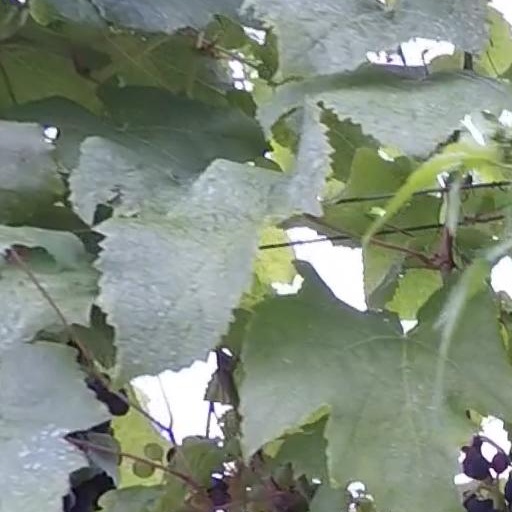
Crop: grape